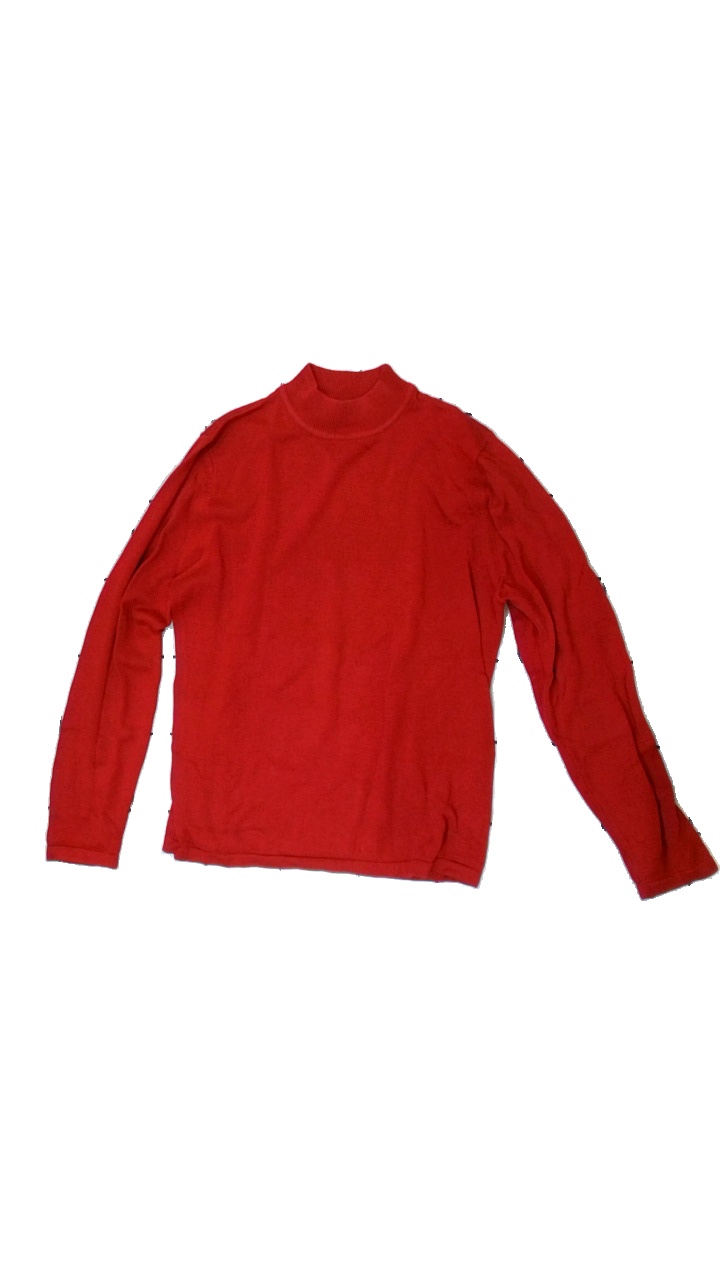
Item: Sweater (Ladies)
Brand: Westerlind
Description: red sweater
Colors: Red
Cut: Regular, C-collar
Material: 100% Cotton
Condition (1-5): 5
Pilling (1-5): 5
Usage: Reuse
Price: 50-100